Anna van Egmont

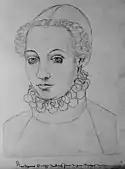
Anna van Egmont in the Recueil d'Arras

Anna grew up in a noble entourage, the center of which was the court of the governor in Brussels. The spoken language was French, the language that Anna learned in addition to Dutch and in which she would later correspond with William of Orange, better known later as William the silent. Whether and how she was prepared for the administration of the vast estates and wonderful rights belonging to the County of Buren is unknown. Her father died quite unexpectedly at the court in Brussels in 1548, reportedly dressed in full armor and surrounded by his confidants, but in the absence of his wife and daughter. On his deathbed, Maximiliaan arranged the marriage of William of Nassau, Prince of Orange, one of the most prominent young noblemen of the time and of the same age as his daughter. Anna succeeded Maximiliaan as Countess van Buren. She was only fifteen years old and one of the most desirable partners in the marriage market. Charles V and Mary of Hungary supported the commitment.